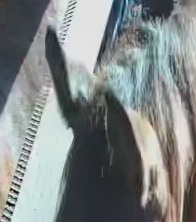
Face region: ears (position_of_ears)
Pain indicator: not_present